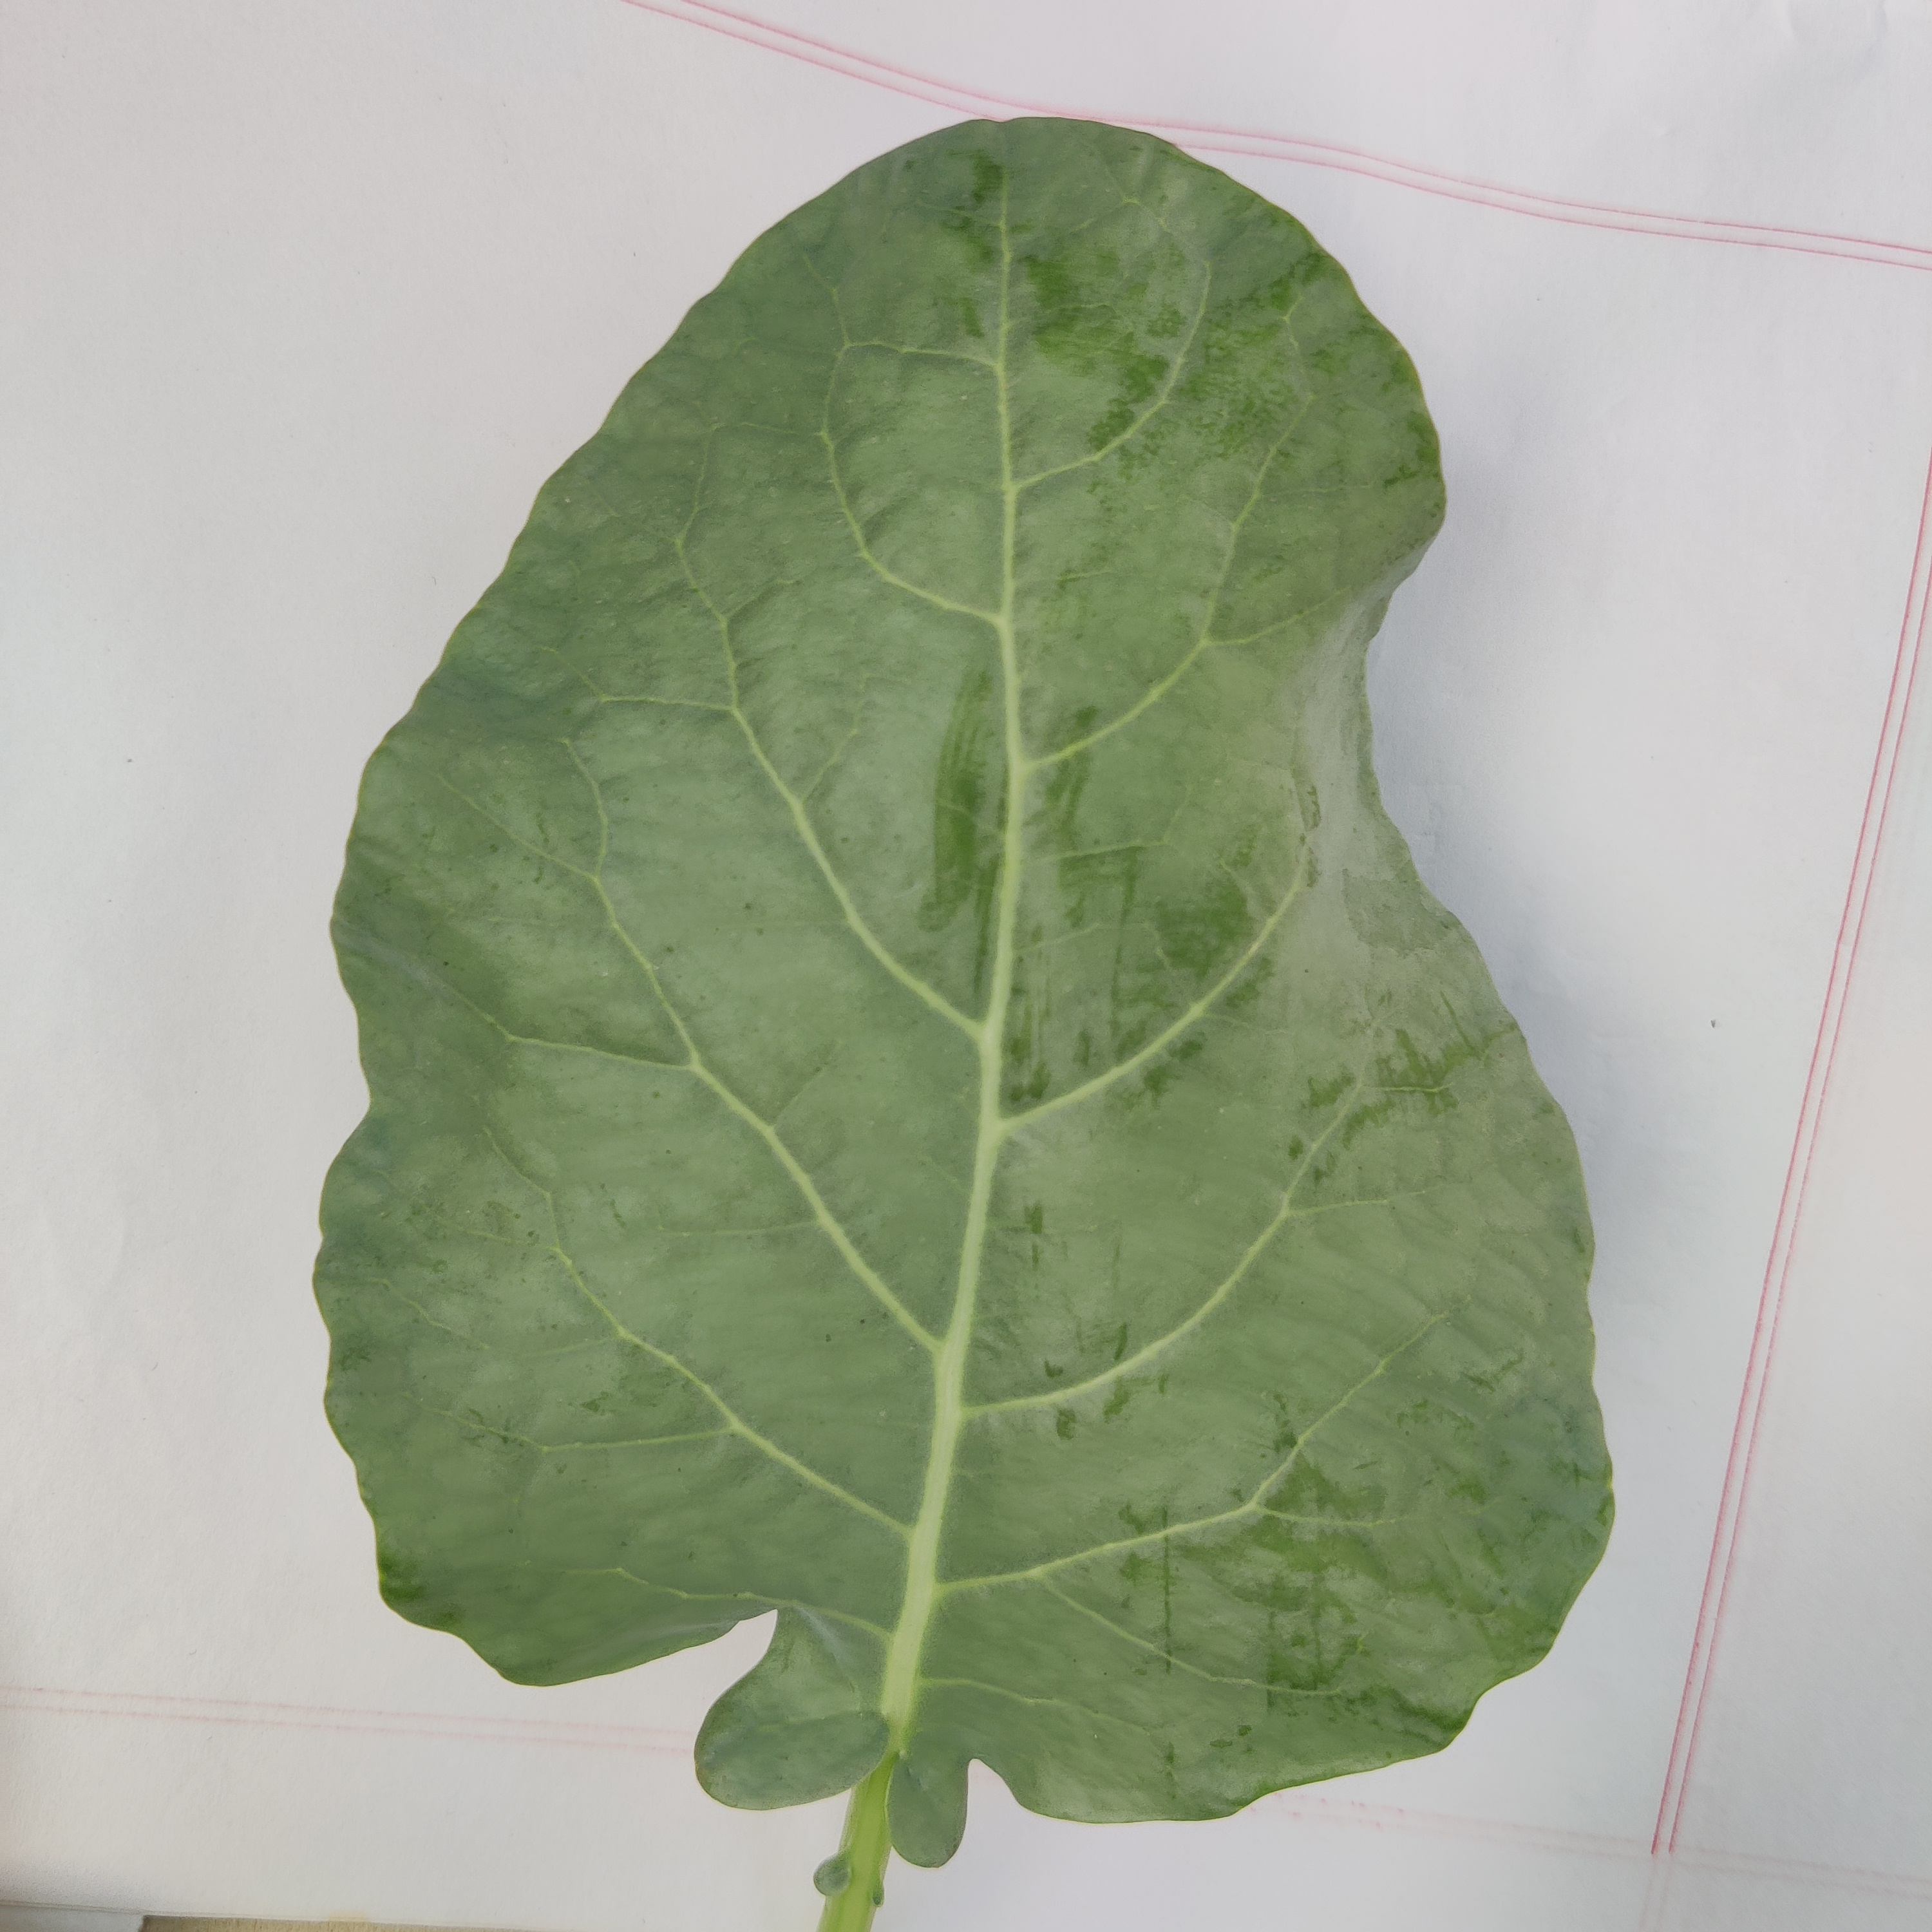
Label: Healthy